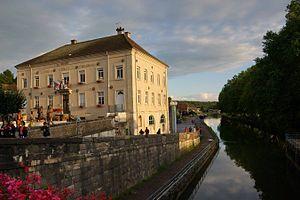
La mairie de Port-sur-Saône
Port-sur-Saône est une commune française située dans le département de la Haute-Saône, en région Bourgogne-Franche-Comté. Ses habitants sont les Portusiens.